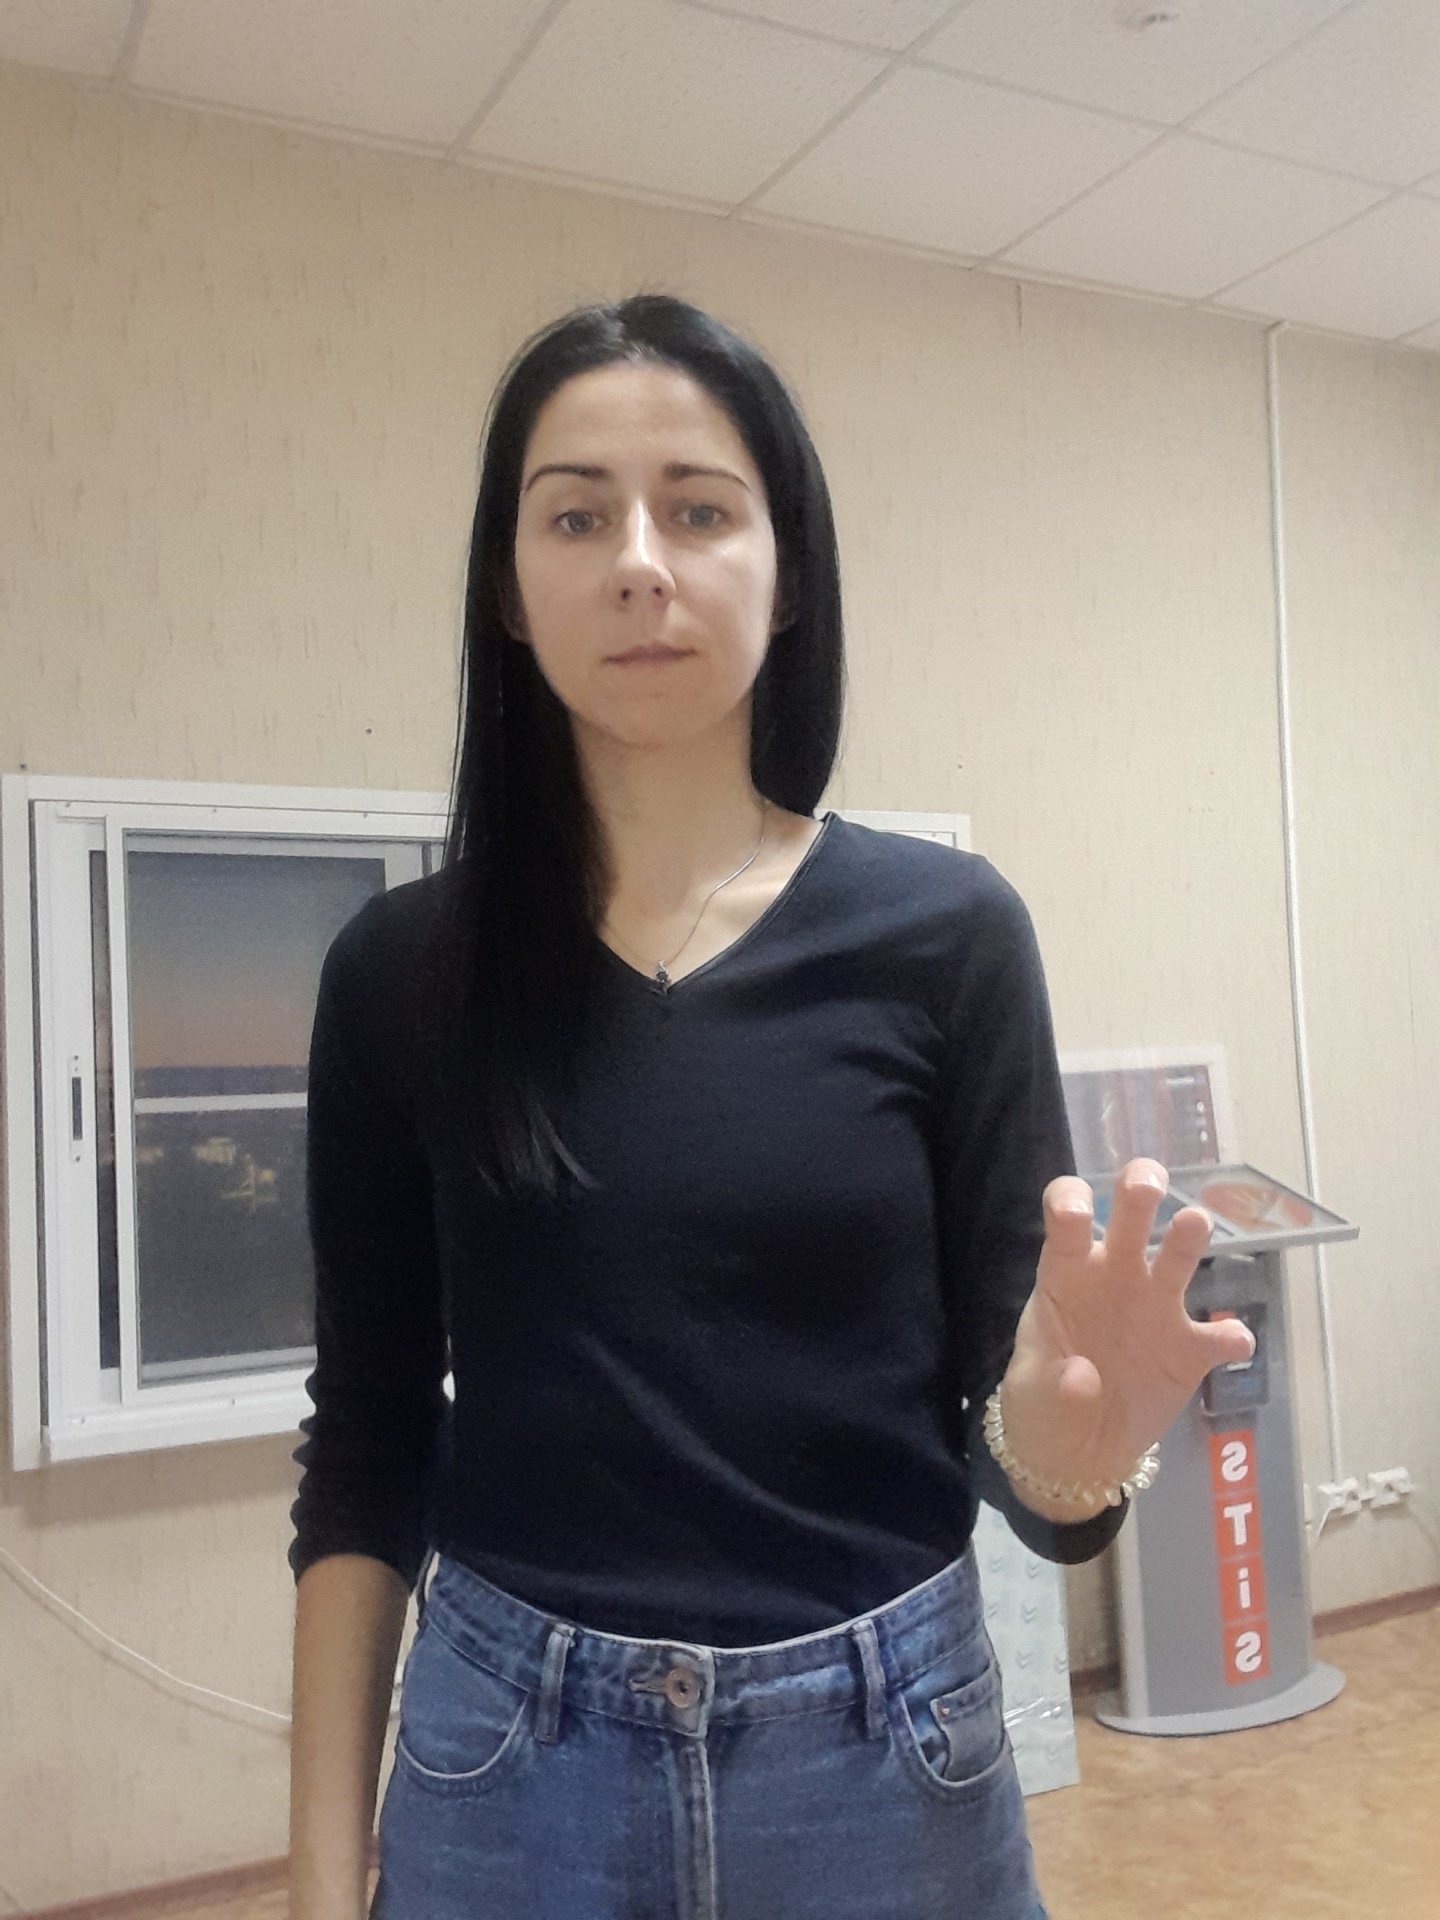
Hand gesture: grabbing